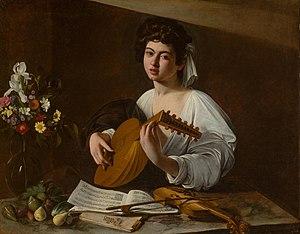
Le baroque est un mouvement artistique qui trouve son origine en Italie dans des villes telles que Rome, Mantoue, Venise et Florence dès le milieu du XVIᵉ siècle et qui se termine au milieu du XVIIIᵉ siècle. Il y a un âge baroque différent selon les domaines, qu'ils soient intellectuels, historiques ou artistiques. Certains critiques y voient une constante culturelle qui revient tout au long de l'histoire comme l'a écrit Eugenio d'Ors.
Une canzone ou canzona désigne une composition musicale polyphonique de structure strophique qui s'est diversifiée selon deux genres et diverses formes suivant l'époque. L'apogée du genre instrumental se situe en Italie entre le XVIᵉ et le milieu du XVIIᵉ siècle. Le terme peut s'appliquer à des contenus très différents, pas nécessairement à une pièce vocale, mais ayant toujours un caractère mélodique, qui rappelle l'art vocal.
Les Musiciens ou Le Concert est un tableau de Caravage peint vers 1595 et conservé au Metropolitan Museum of Art de New York.
Le baroque couvre une grande période dans l’histoire de la musique et de l'opéra. Il s’étend du début du XVIIᵉ siècle jusqu'au milieu du XVIIIᵉ siècle, de façon plus ou moins uniforme selon les pays. De façon nécessairement schématique, l’esthétique et l’inspiration baroques succèdent à celles de la Renaissance, apogée du contrepoint et de la polymélodie, et précèdent celles du classicisme, naissance d'éléments discursifs et rationnels, comme la phrase musicale ponctuée comme dans l'architecture. Les « figures » musicales baroques sont soutenues par une basse continue très stable. Nous pouvons dire que nous sommes à la jonction entre contrepoint et harmonie.
Le musée de l’Ermitage est un musée situé à Saint-Pétersbourg, au bord de la Neva.
Le luth est un instrument à cordes pincées. Le terme désigne aussi de manière générale tout instrument ayant les cordes parallèles à un manche.